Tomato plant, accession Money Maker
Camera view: tilt-top (135 deg); turntable rotation: 330 degrees
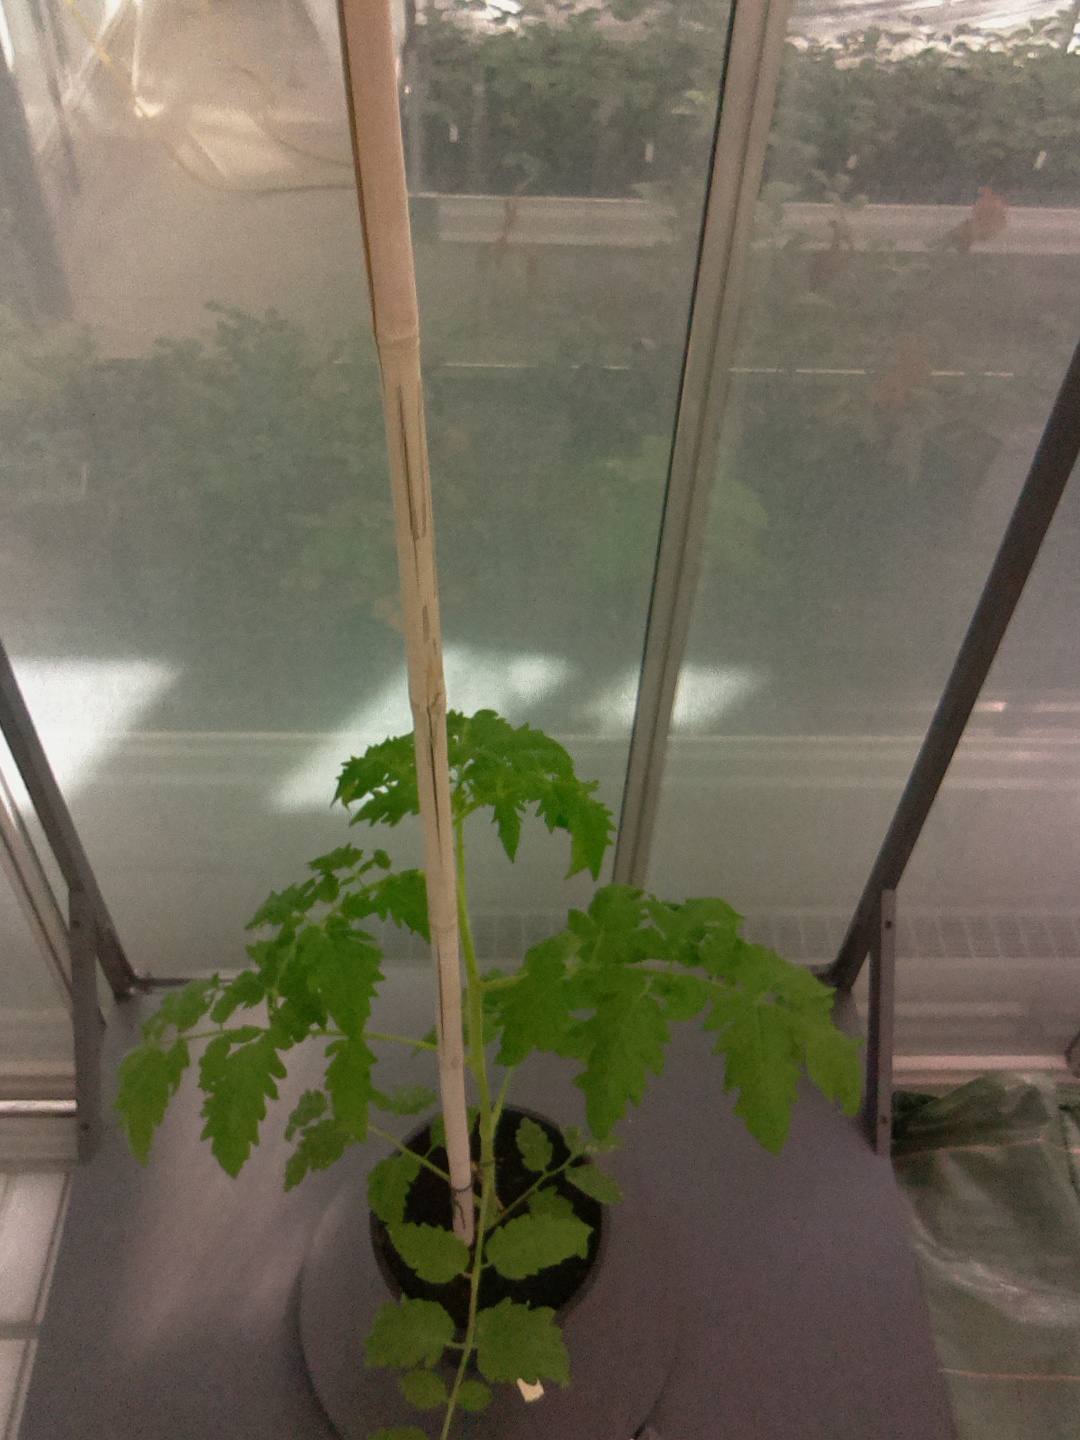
BBCH growth stage 21: 10%-20% Side shoots formed